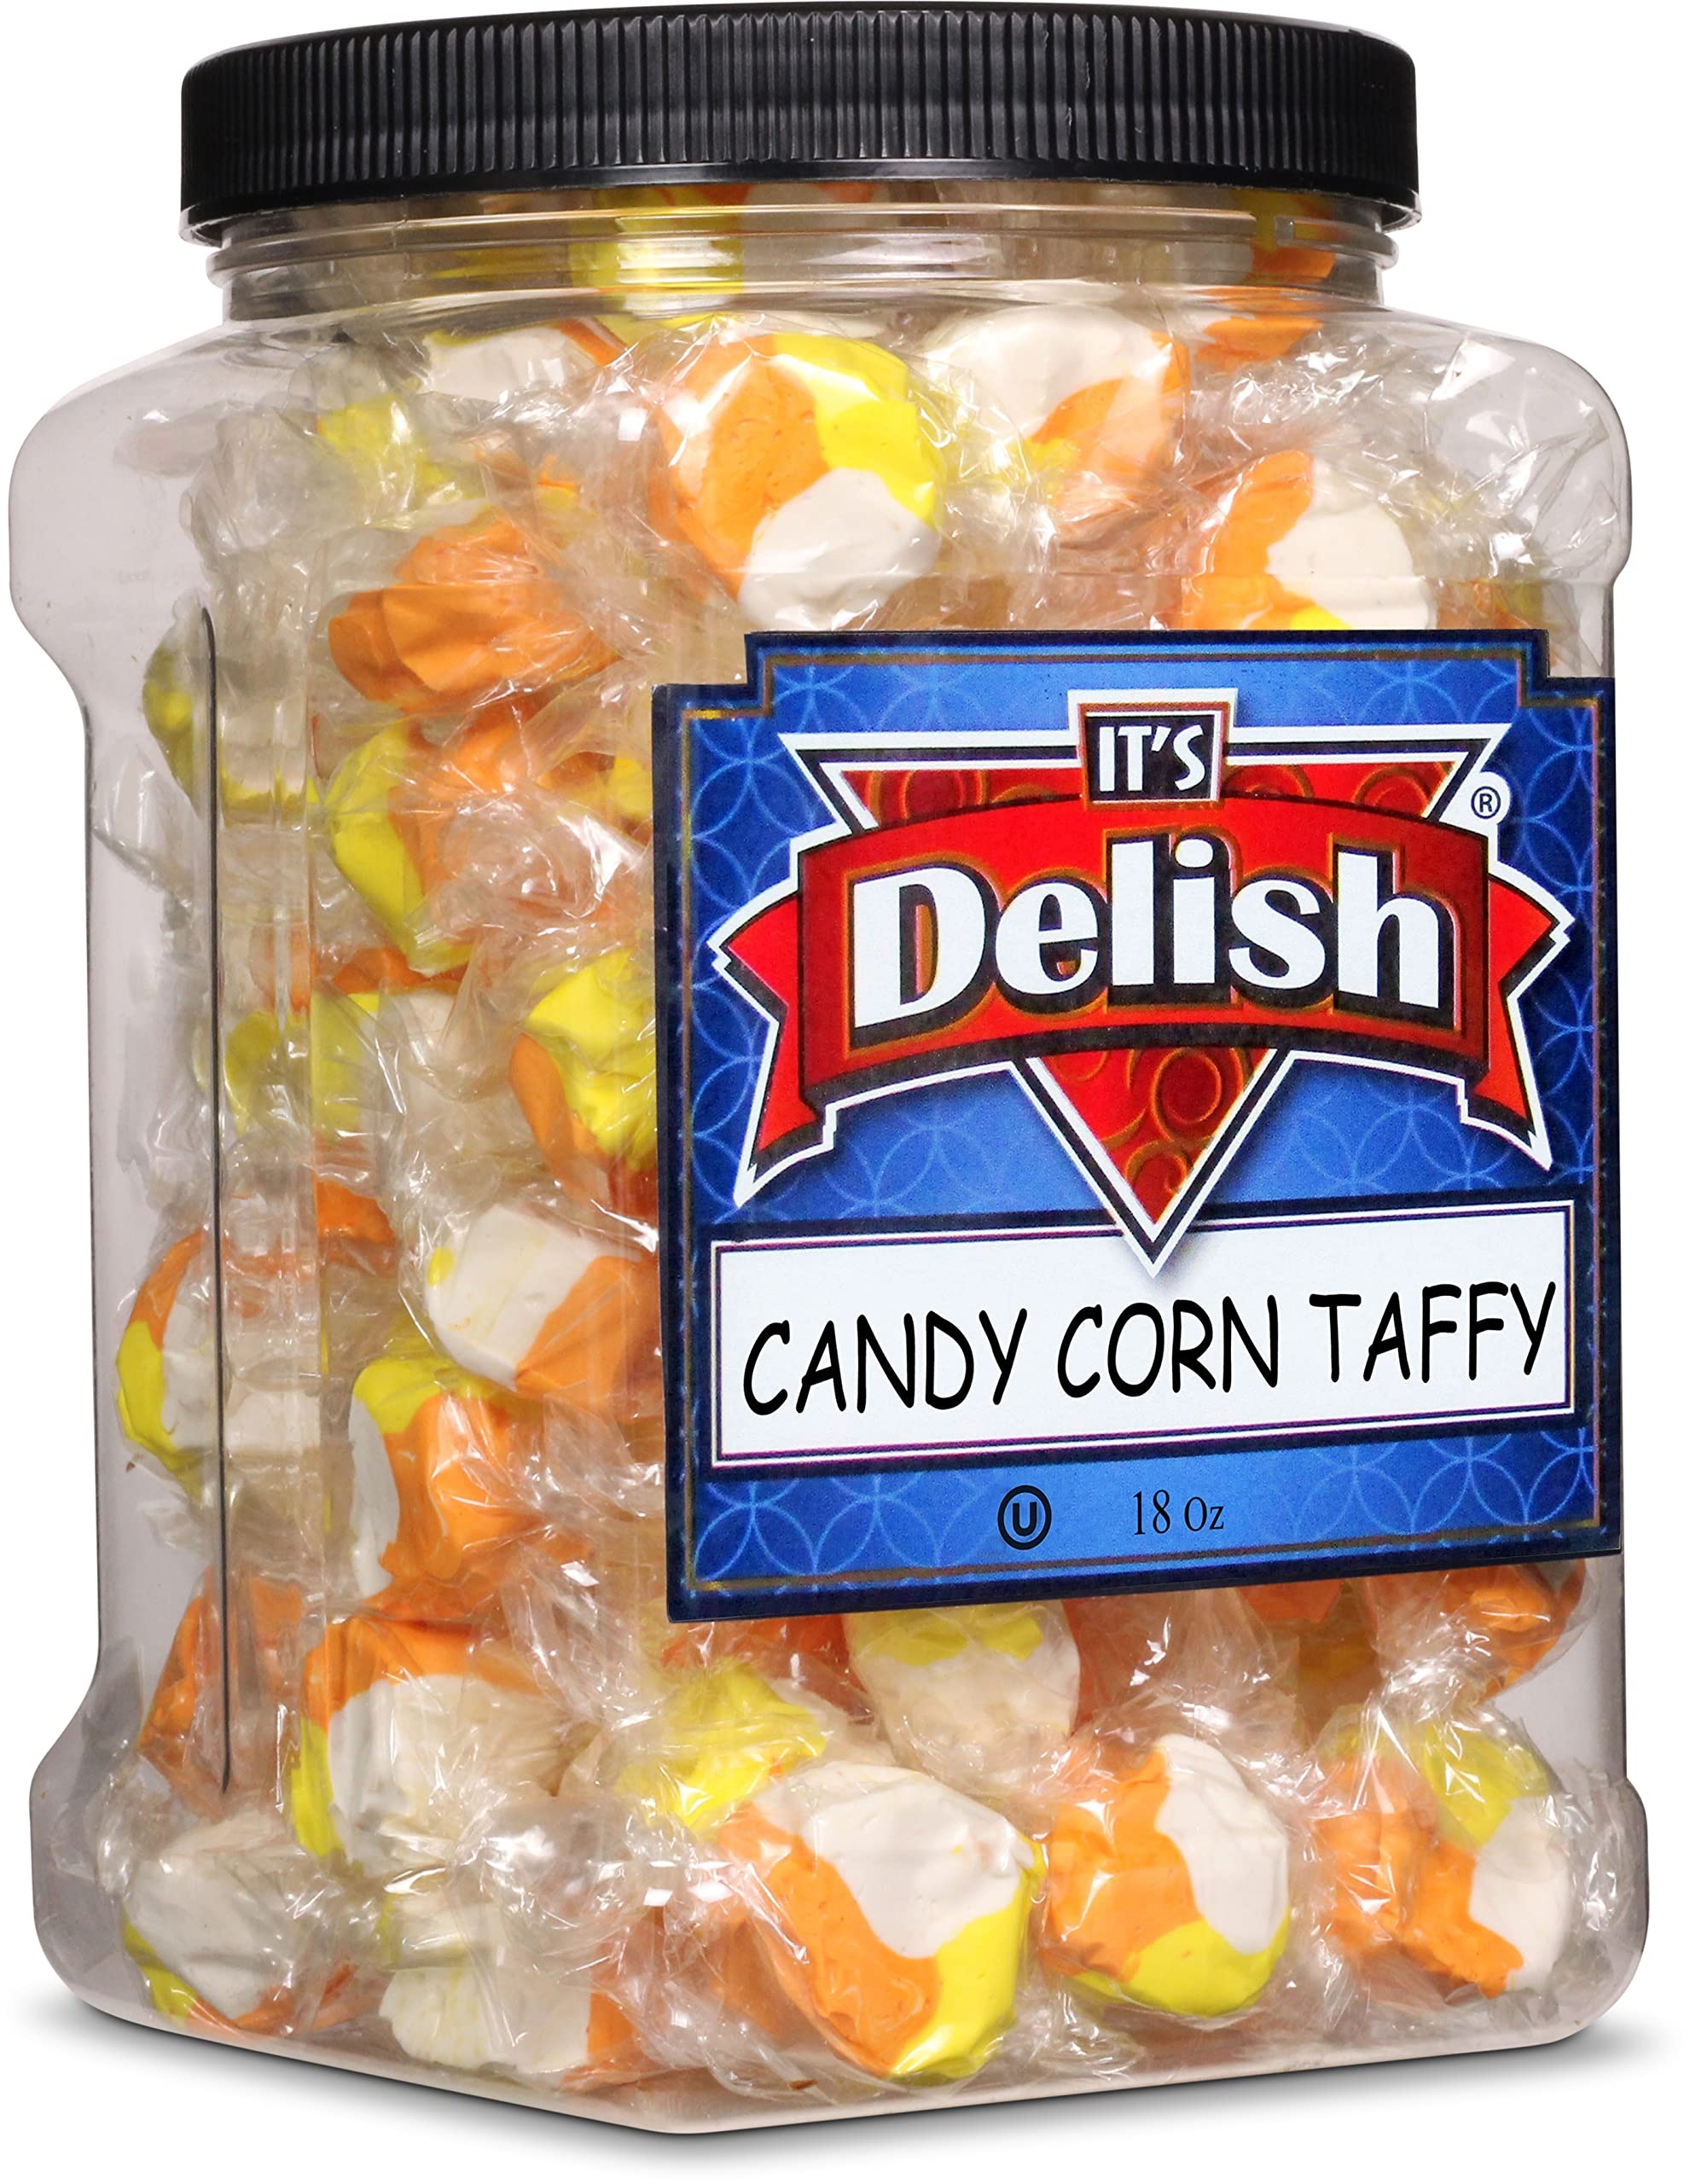
Item Name: Candy Corn Style Taffy Chews by It's Delish, 18 OZ Jumbo Container, Individually Wrapped Gourmet Soft Fluff Salt Water Taffies - Perfect Trick or Treat Candies for Halloween Parties, USA Made & Kosher
Bullet Point 1: 🍬 YUMMY YELLOW AND ORANGE CANDY TAFFY – Indulge in your favorite candy. It's the classic candy that never goes out of style! Try all our flavors, including Cherry, Blueberry, Watermelon, Banana, Strawberry, Lemon, Orange ice cream, Neapolitan, Peppermint, Tutti fruity, etc.
Bullet Point 2: 🍬 FESTIVE HOLIDAY TAFFY CHEWS – Huge Eighteen (18 Oz) Ounces Bulk Container of Candy Corn Taffy Chews by Its Delish brand. Your taste buds will "go sweet and fluffy" when you treat them to our taffies. They'll be appreciated by kids and adults alike. Stock up for your pantry and upcoming events. – Approx. 18 Taffies per 4 Ounces
Bullet Point 3: 🍬 GOURMET SOFT & CHEWY – 18 Oz Container of Gourmet candy cane style Taffy Chews. Gourmet Style taffy individually wrapped. Sweet, corn, chewy and flavorful. Certified Kosher OU Made in the USA Order from the factory direct! You know them, you love them, now get your hands on all of our legendary bold, fluffy, long-lasting candy, including Originals, Shell Shocked, Extreme Sweet, Splits, & Chewy
Bullet Point 4: 🍬 WONDERFUL STOCKING STUFFERS CANDY – It's the perfect choice to add to your bowl of trick-or-treating candy, stuffing a piñata, creating one-of-a-kind halloween-themed party favors or simply stocking your secret candy stash. Candy buffet/bar, party favors, weddings, birthdays, baby showers and for any occasion.
Bullet Point 5: 🍬 YOU ARE SO VALUABLE – It's easy to spread the love & share the square with your friends or throw some in your pocket or bag to enjoy either. We cherish your involvement in our brand more than everything else. It is Certified Kosher OU Packaged in the USA non-GMO, No MSG. No additives or preservatives. If you need our help or need to ask something, reach out to us. Our help group will be glad to support you and guarantee that you are 100%. Certified OU Kosher.
Product Description: <p><strong>Gourmet Candy Corn Style Taffy Chews by It's Delish</strong></p> <p>Halloween themed candy corn for parties, stocking stuffers. These delicious taffies are sweet, corn, and chewy. They are made in-house by our candy experts and are individually wrapped. Try all our flavors, including Cherry, Blueberry, Watermelon, Banana, Strawberry, Lemon, Orange, Neapolitan, Peppermint, Tutti fruity, etc. They'll be appreciated by kids and adults alike-stock up for your pantry and upcoming events. Enjoy!</p> <p><strong>THE CHEWY TAFFY CANDY</strong>: Bite sized mini Cotton Candys deliver the sweet taste and fluffy texture you know and love. This original taffy packs an impossible amount of boldness into a bite-sized candy square.</p> <p><strong>CHOOSE YOUR CHEWS:</strong>Whatever you choose, you'll get in-your-face flavor every time. Chews deliver the iconic, long-lasting taste you can't stop loving.</p> <p>A chewier texture meets our bold flavors for a different spin on our long-lasting chews. All the bold flavor of the original, just chewier! You'll love this long-lasting square.</p> <p>Each bite turns into a mouthwatering delight with a sweet taste and ultra- fluffy stretchy texture made to savor. Perfect for pulling, pondering, chewing, and past the afternoon, Stretchy & Sweet is a brain-teasing combination of candy inspiration, sure to make you smile.</p> <p><strong>About It's Delish!</strong></p> <p>It's Delish, established in 1992 and is located in North Hollywood, California. It's Delish is a food manufacturer and distributor who produces over 500 gourmet food products, including licorice, sour belts, taffies, caramels, Jordan almonds, chocolates, nuts, fruits, trail mixes, spices, and spice blends. It's Delish also produces organics and all-natural products. We allow you to order from the factory direct!</p> <p>It's Delish! It prides itself on the four pillars that are at the foundation of everything we do.</p> </p> <p> Innovation Quality Value Service
Value: 1.0
Unit: Count

Price: 29.99